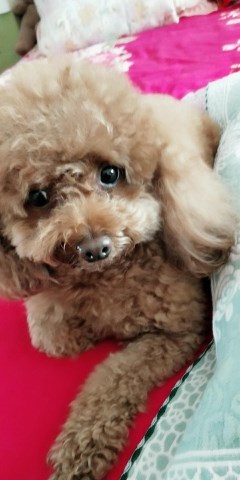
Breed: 7449-n000128-teddy